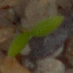
Label: common_chickweed